Historiography of the fall of the Western Roman Empire

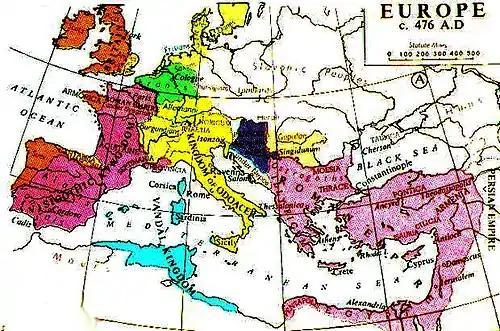

The various theories and explanations of the fall of the Roman Empire in the West can be very broadly classified into four groups, although this classification is not without overlap and does not imply four schools of thought or often more than a superficially similar result of often very different historical analyses: